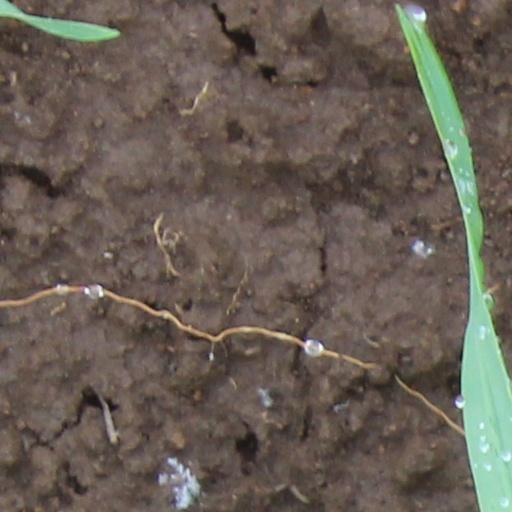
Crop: wheat